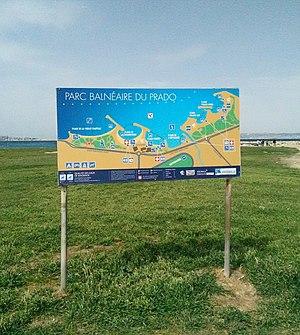
L'hippodrome-golf Marseille Borély est un terrain de golf sur un hippodrome, du parc Borély, sur la route de bord de mer des plages de Marseille, du 8ᵉ arrondissement de Marseille, dans les Bouches-du-Rhône en Provence-Alpes-Côte d'Azur.
Les plages du Prado sont un aménagement artificiel du littoral créé à la fin des années 1970 par Gaston Defferre à Marseille. Les plages ont été construites sur 20 hectares pris sur la mer, à l'aide des remblais issus de la construction des deux lignes de métro marseillaises. Leur construction est due en partie au fait qu'avant cela, les jours de mistral, les vagues de la mer venaient mourir au bord de la chaussée, arrosant copieusement passants et véhicules.